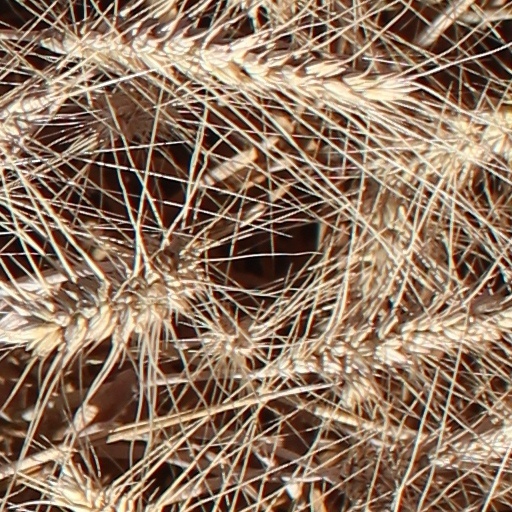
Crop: wheat